Janrain

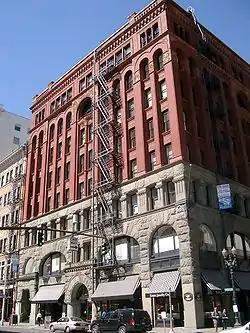
The Dekum Building in downtown Portland houses Janrain's headquarters

In February 2013, the Austin, Texas-based company Umbel announced its partnership with Janrain to combine the former company's "real-time audience insights" technology with the latter's "User Management Platform, providing actionable intelligence from rich social data, in real-time". In December 2014, Janrain acquired the startup company Arktan for an undisclosed amount. Janrain began offering data services developed by both companies, which had worked together for "several years" before the acquisition. According to "Advertising Age", Janrain had grown to 160 employees; Drebes said there would be no executive changes for Arktan's five employees. "Inc." reported that Janrain earned $14.3 million in revenue in 2014, had a three-year growth rate of 294%, and employed 135 people—44 more than the previous year. In 2015, the firm expanded its international reach by building a new data center in China. In September 2015, "Portland Business Journal" said Janrain employed "around 120, most of them in Portland", and had raised $52.8 million to date from investors. In December 2015, the company secured an additional $27 million in their Series D funding, led by HighBar Partners.